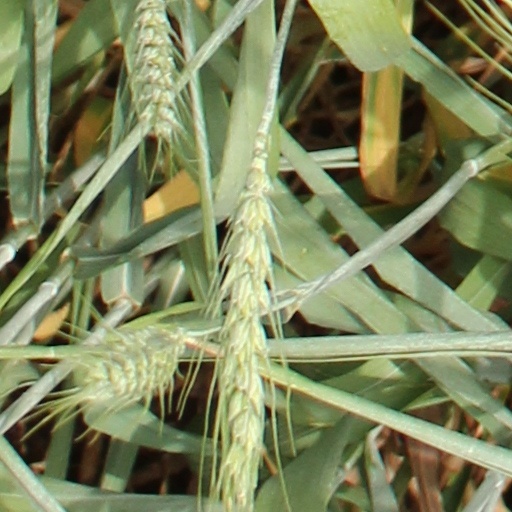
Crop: wheat